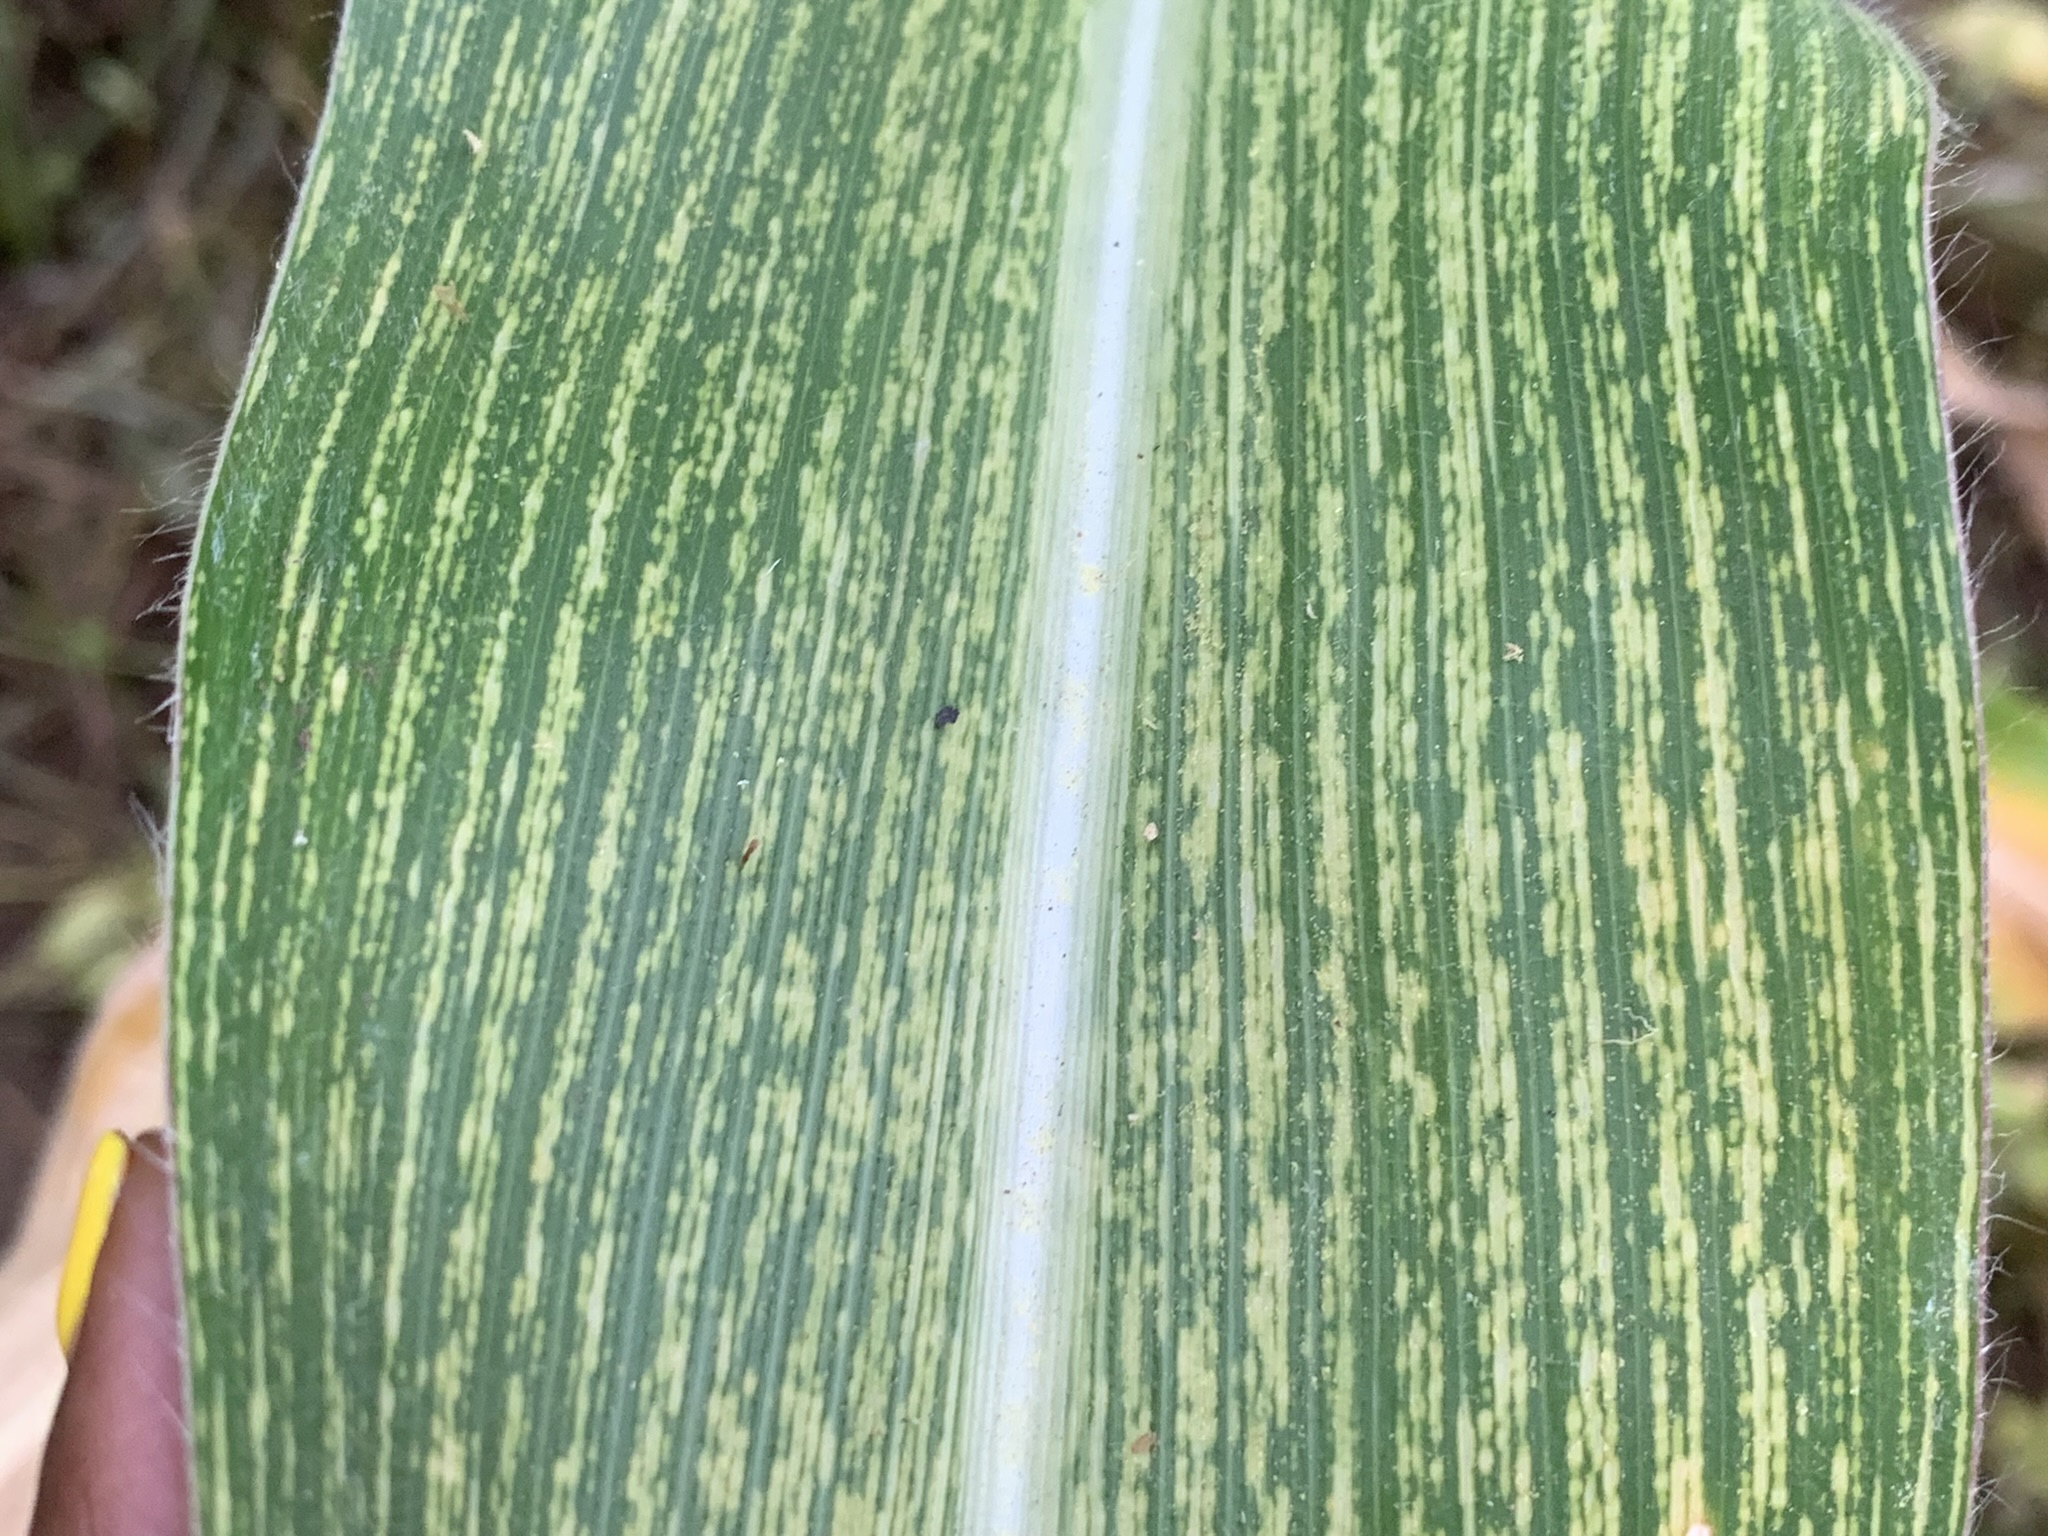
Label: MSV